Saber-toothed predator

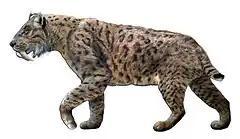
Reconstruction of a "Smilodon"

The evolution of enlarged canines in Tertiary carnivores was a result of large mammals being the source of prey for saber-toothed predators. The development of the saber-toothed condition appears to represent a shift in function and killing behavior, rather than one in predator-prey relations. Many hypotheses exist concerning saber-tooth killing methods, some of which include attacking soft tissue such as the belly and throat, where biting deep was essential to generate killing blows. The elongated teeth also aided with strikes reaching major blood vessels in these large mammals. However, the precise functional advantage of the saber-tooth's bite, particularly in relation to prey size, is a mystery. A new point-to-point bite model is introduced in the article by Andersson et al., showing that for saber-tooth cats, the depth of the killing bite decreases dramatically with increasing prey size. The extended gape of saber-toothed cats results in a considerable increase in bite depth when biting into prey with a radius of less than 10 cm. For the saber-tooth, this size-reversed functional advantage suggests predation on species within a similar size range to those attacked by present-day carnivorans, rather than "megaherbivores" as previously believed.